Underwater habitat

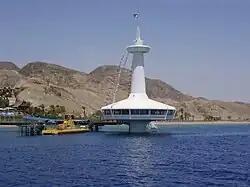
Underwater observatory in Eilat, Israel.

The "Red Sea Star" restaurant in Eilat, Israel, consisted of three modules: an entrance area above the water surface, a restaurant with 62 panorama windows 6 m under water and a ballast area below. The entire construction weighs about 6000 tons. The restaurant had a capacity of 105 people. It shut down in 2012.